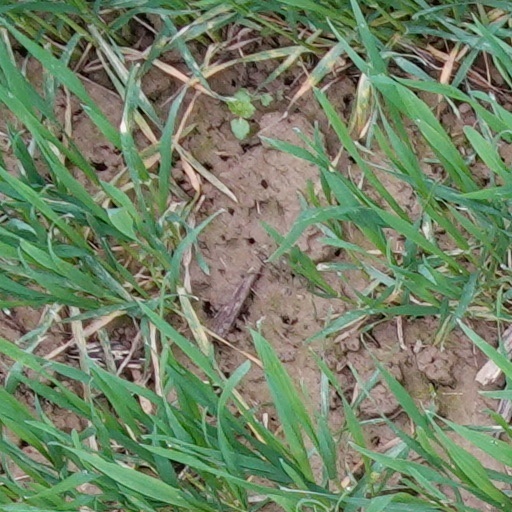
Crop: wheat